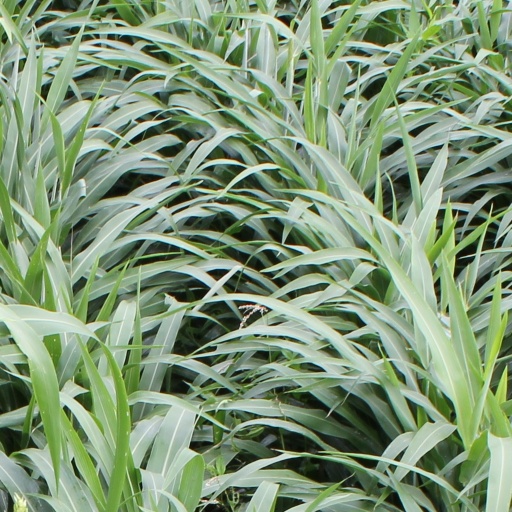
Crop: sorghum